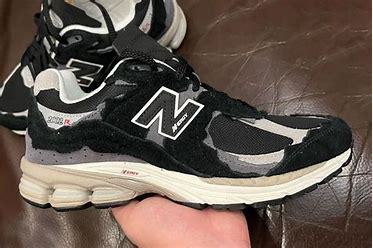
Brand: New
Model: Balance 2002R